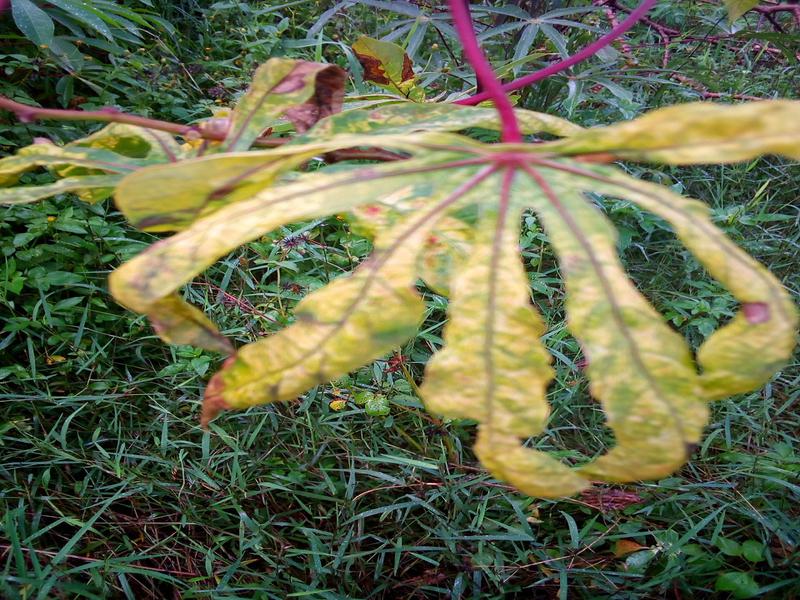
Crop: cassava
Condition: mosaic_disease